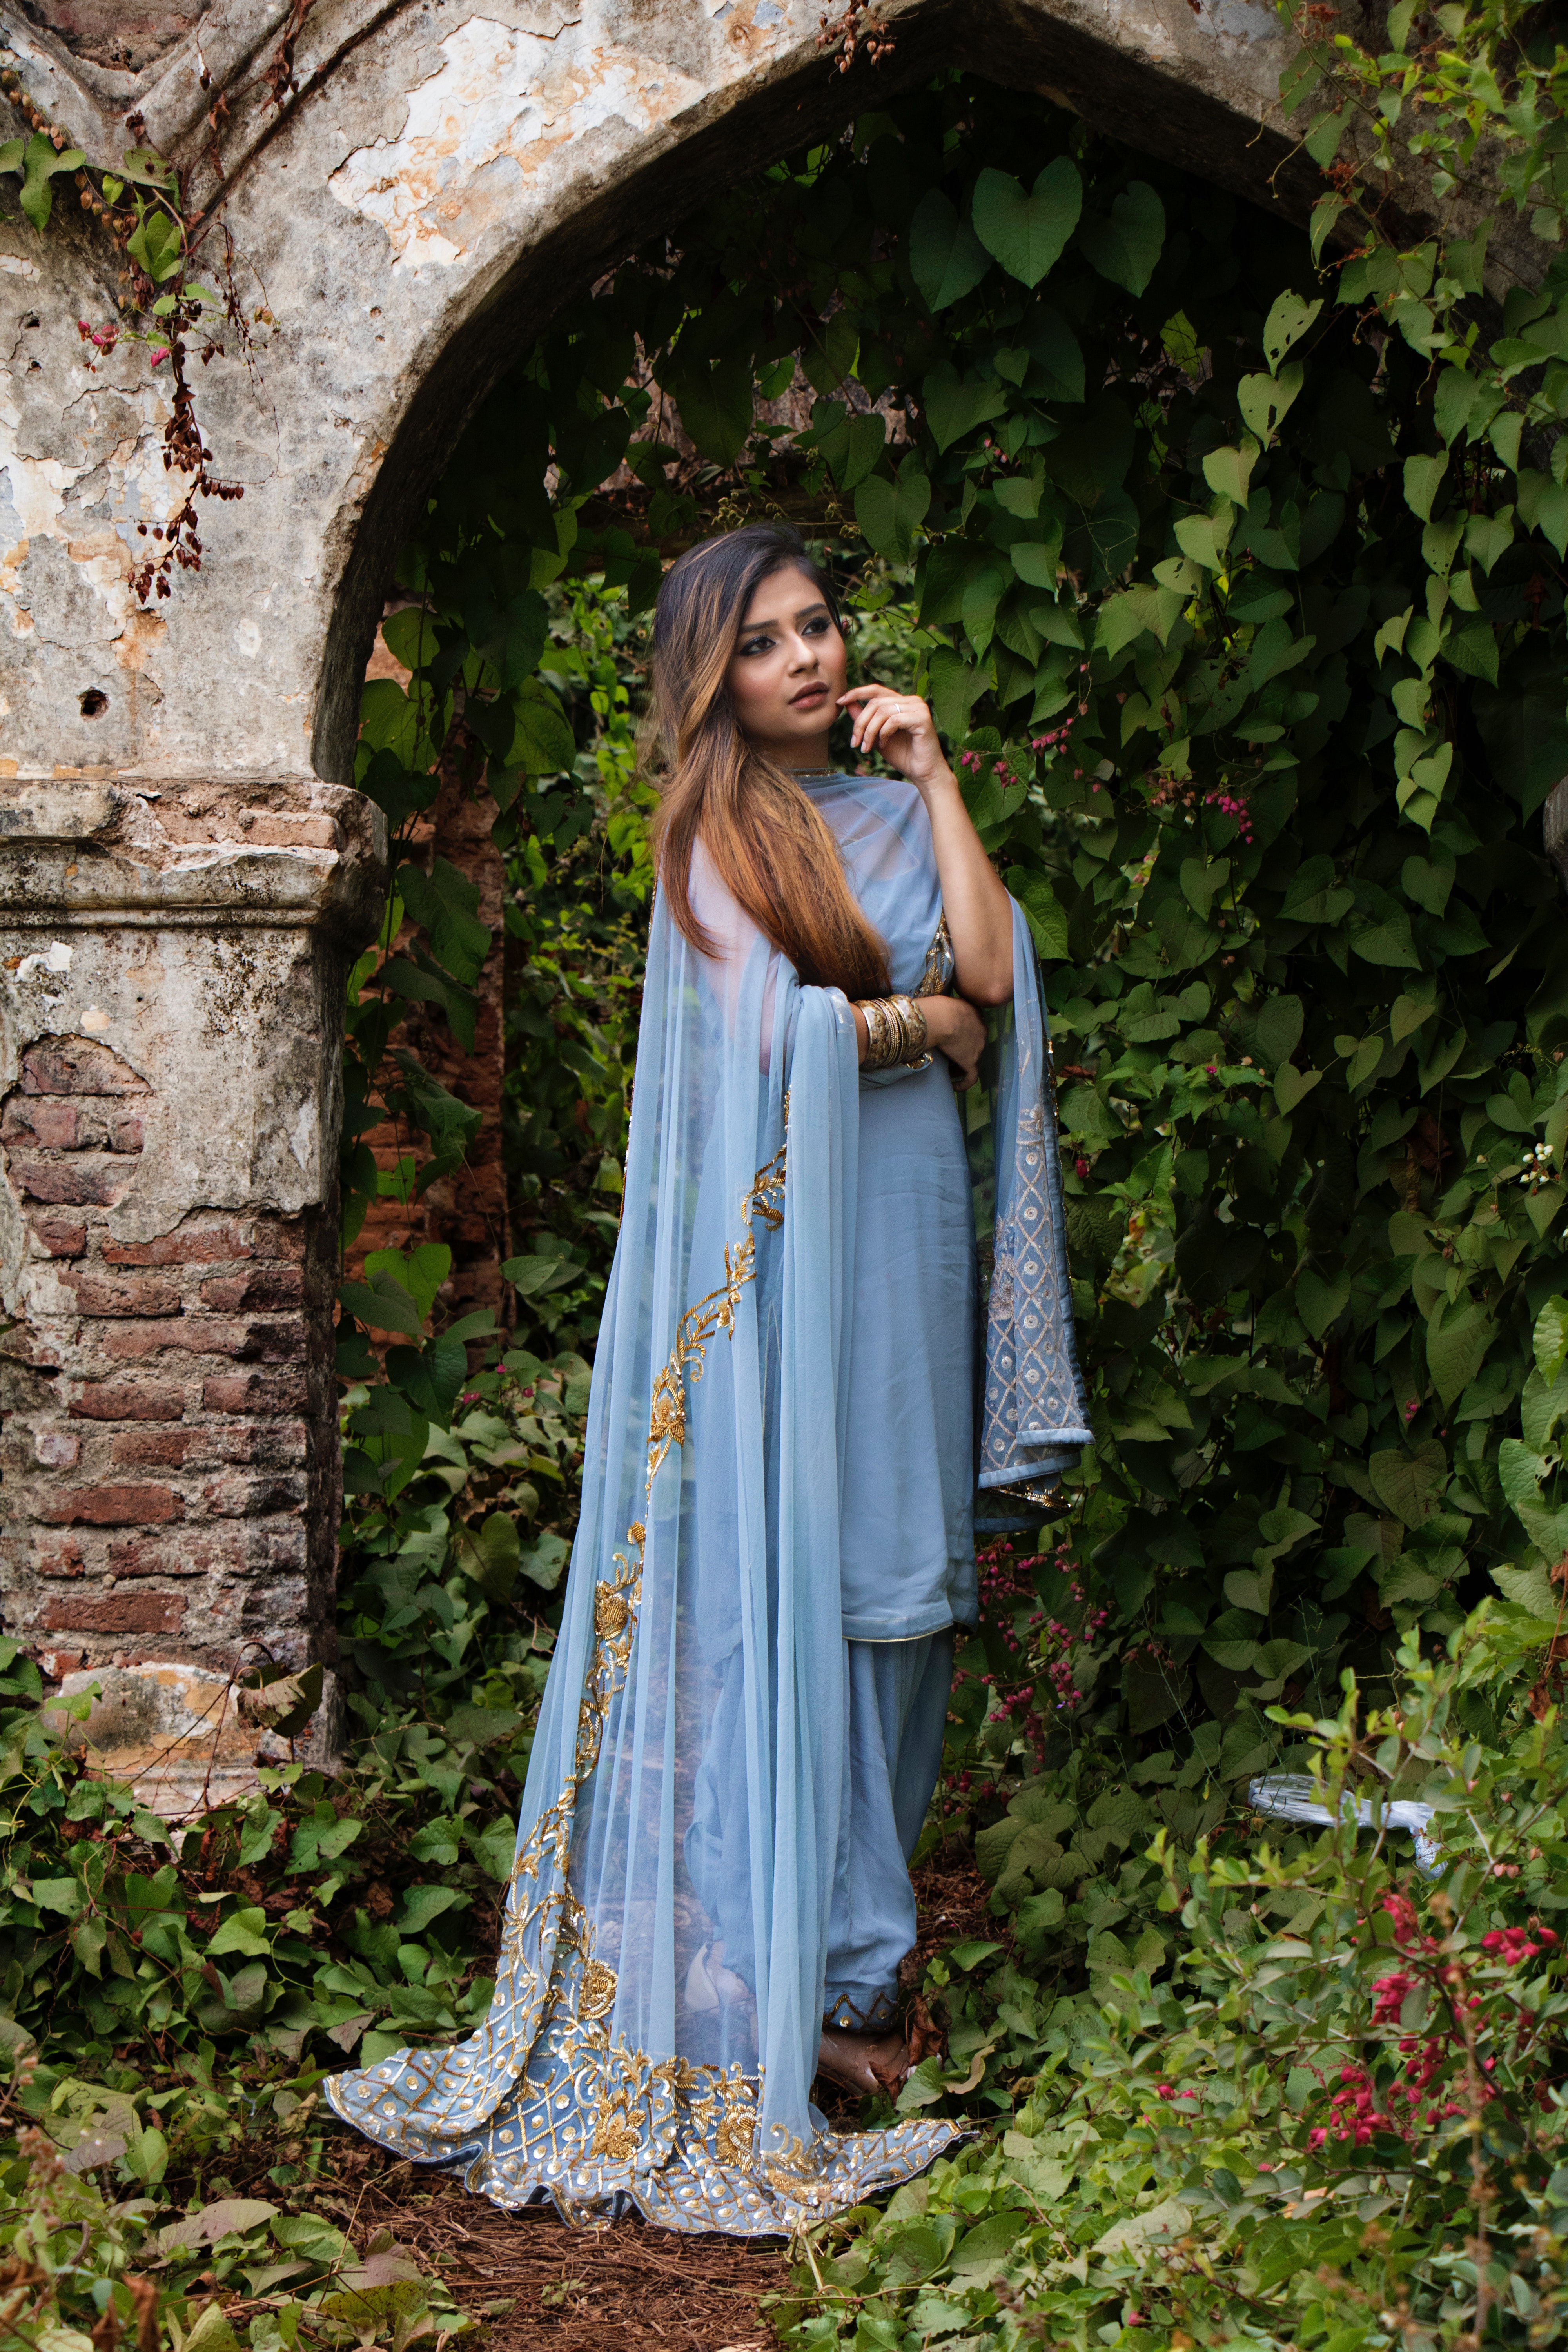
beauty, dress, tree, architecture, photography, textile, photo shoot, gown, long hair, formal wear, arch, plant, garden